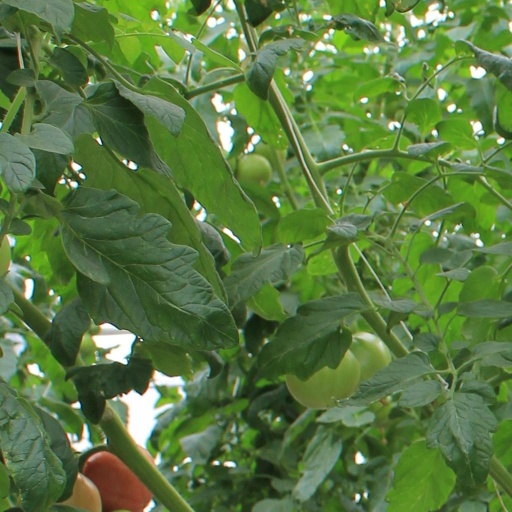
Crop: tomato